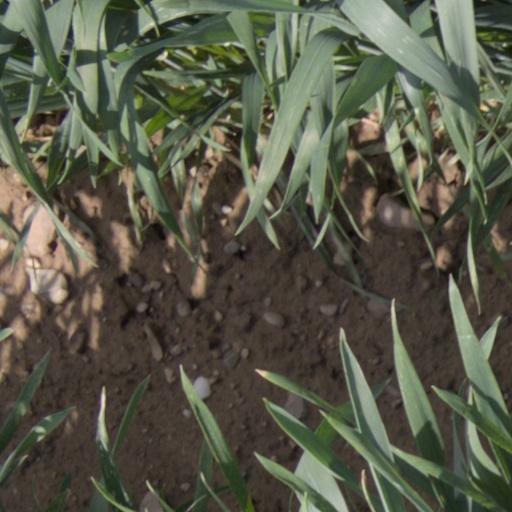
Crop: wheat